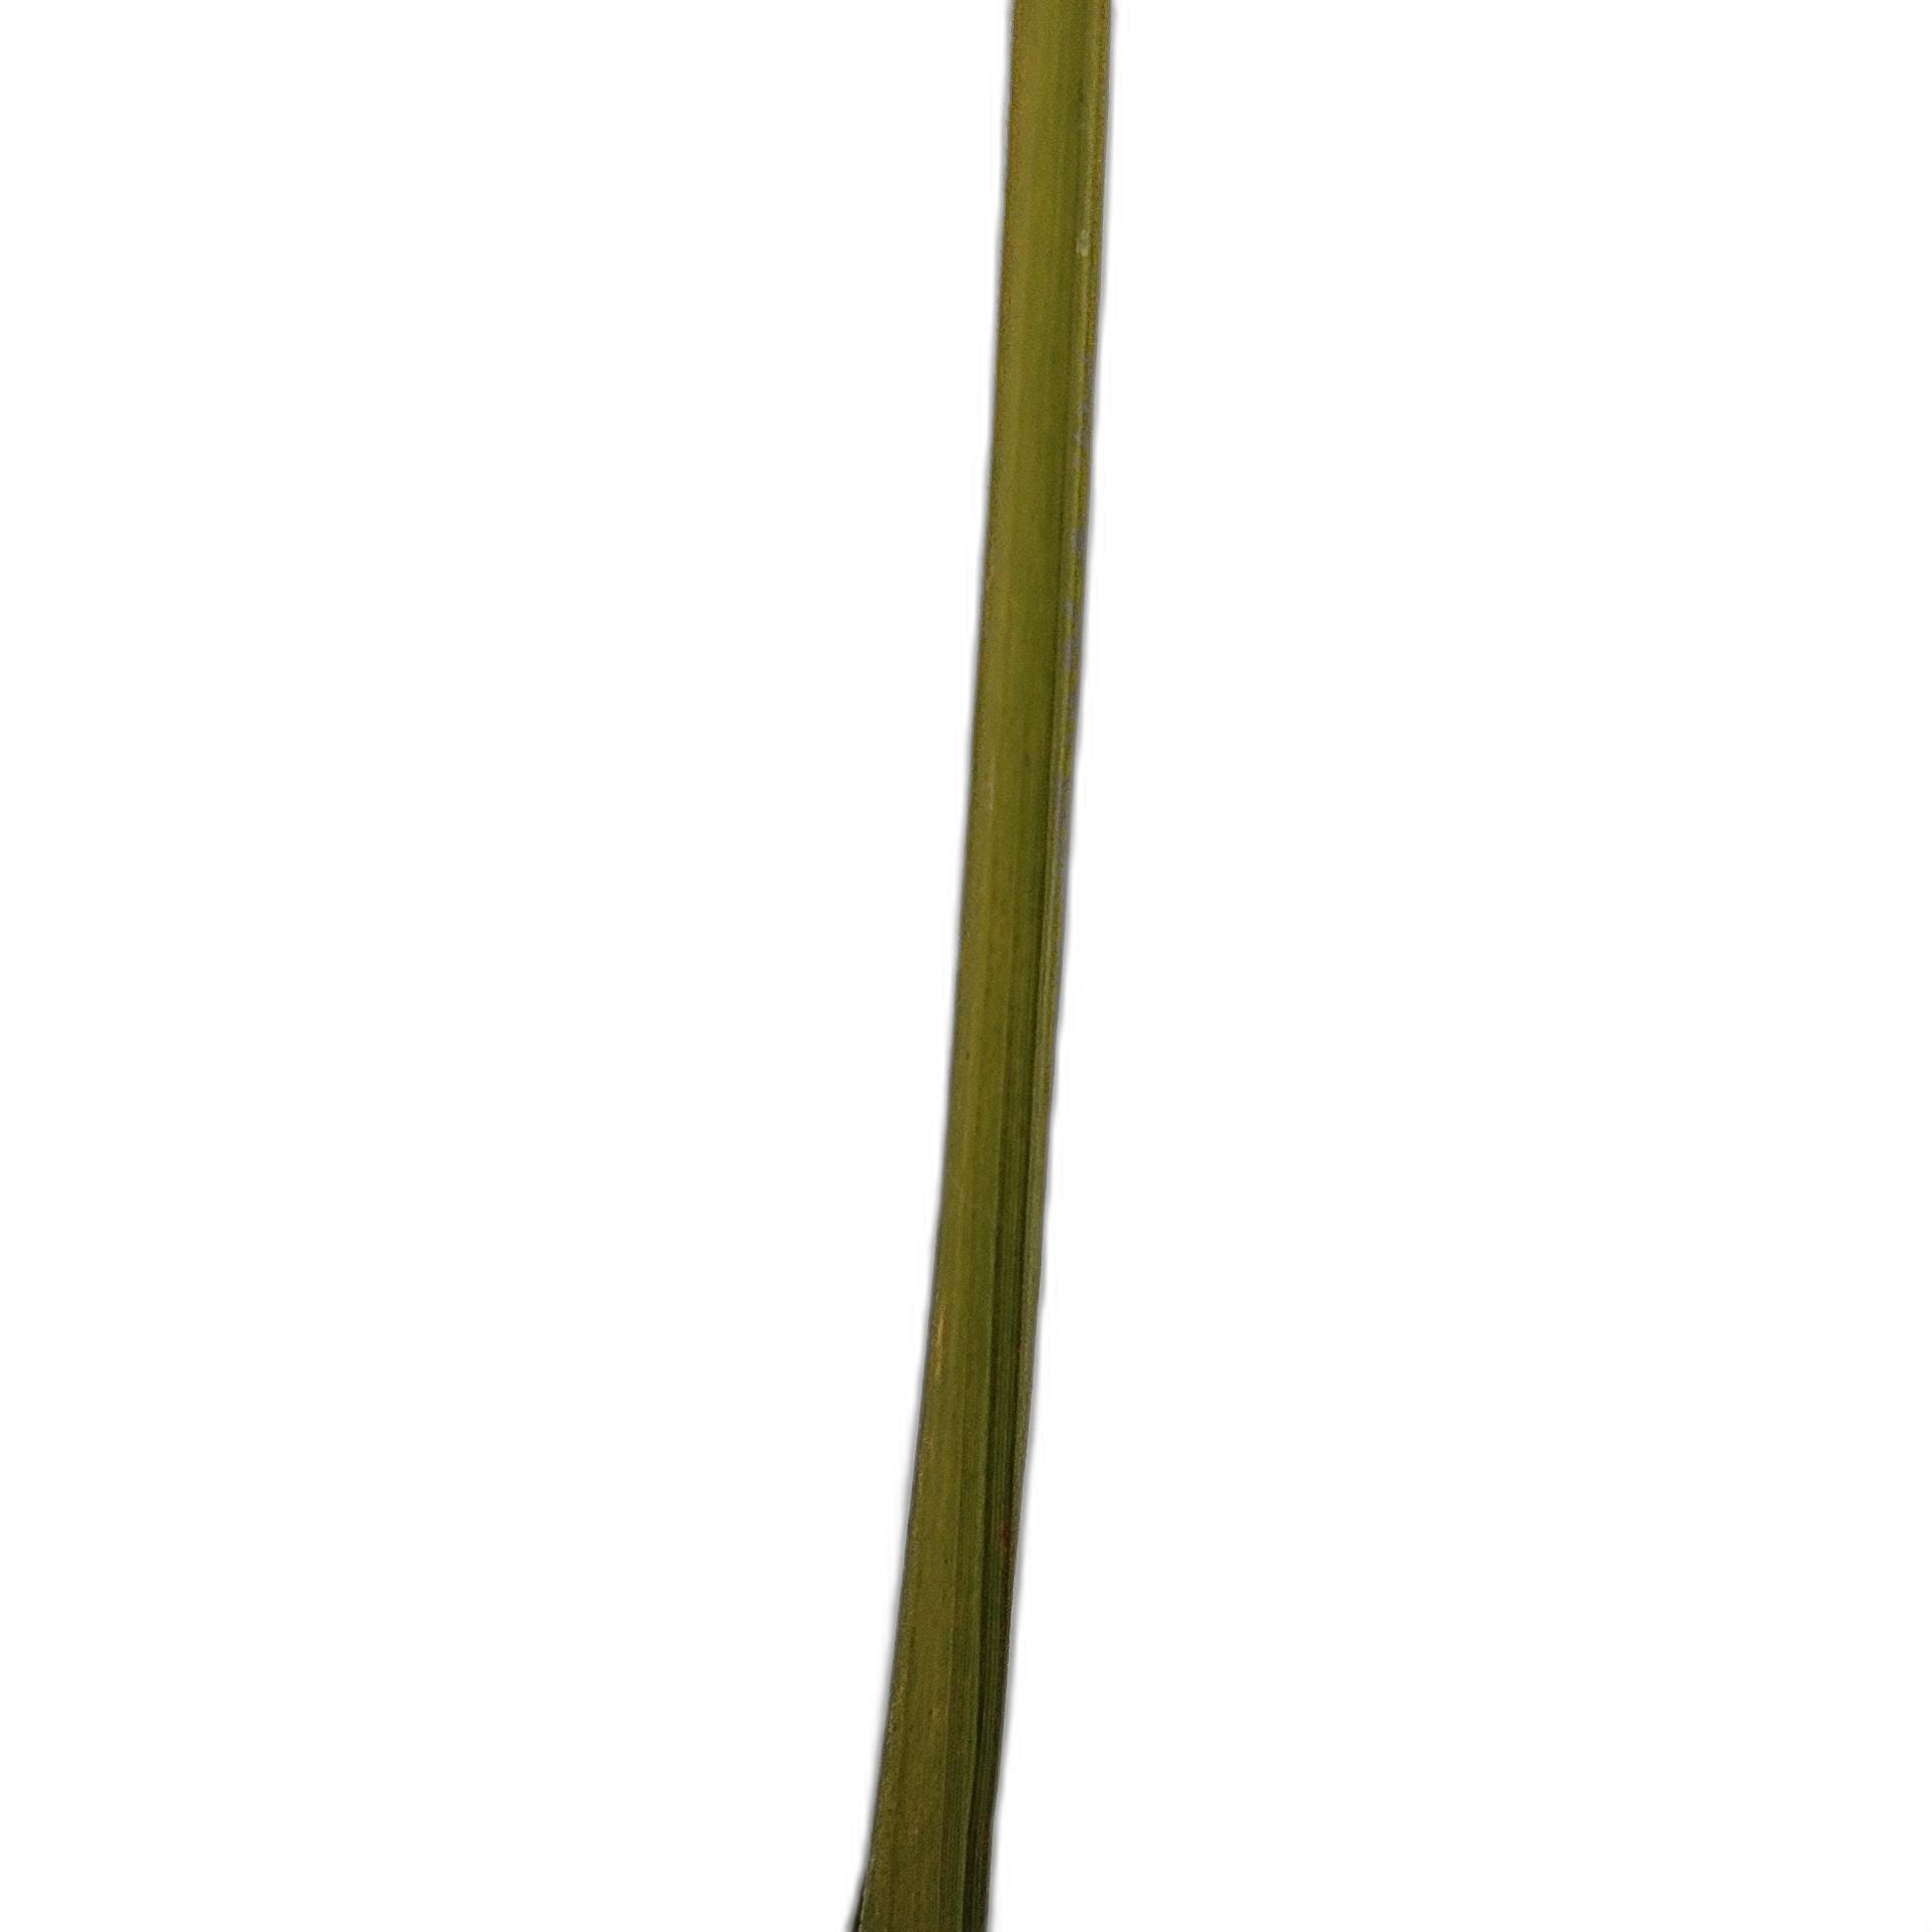
Label: Rice Tungro